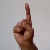
The image shows a hand gesture representing the letter 'D' in Indian Sign Language.